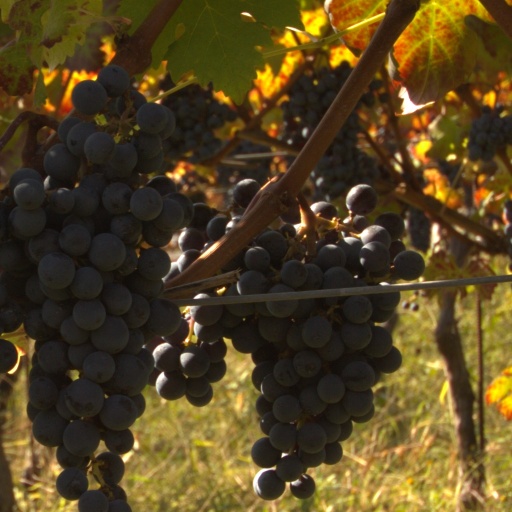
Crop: grape